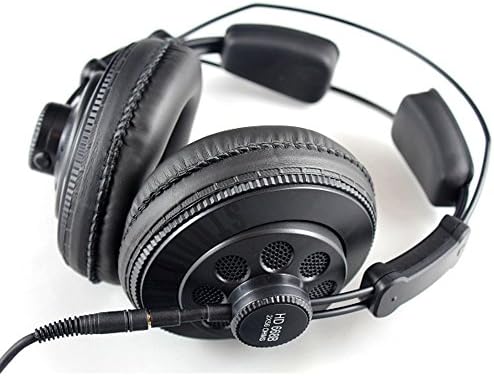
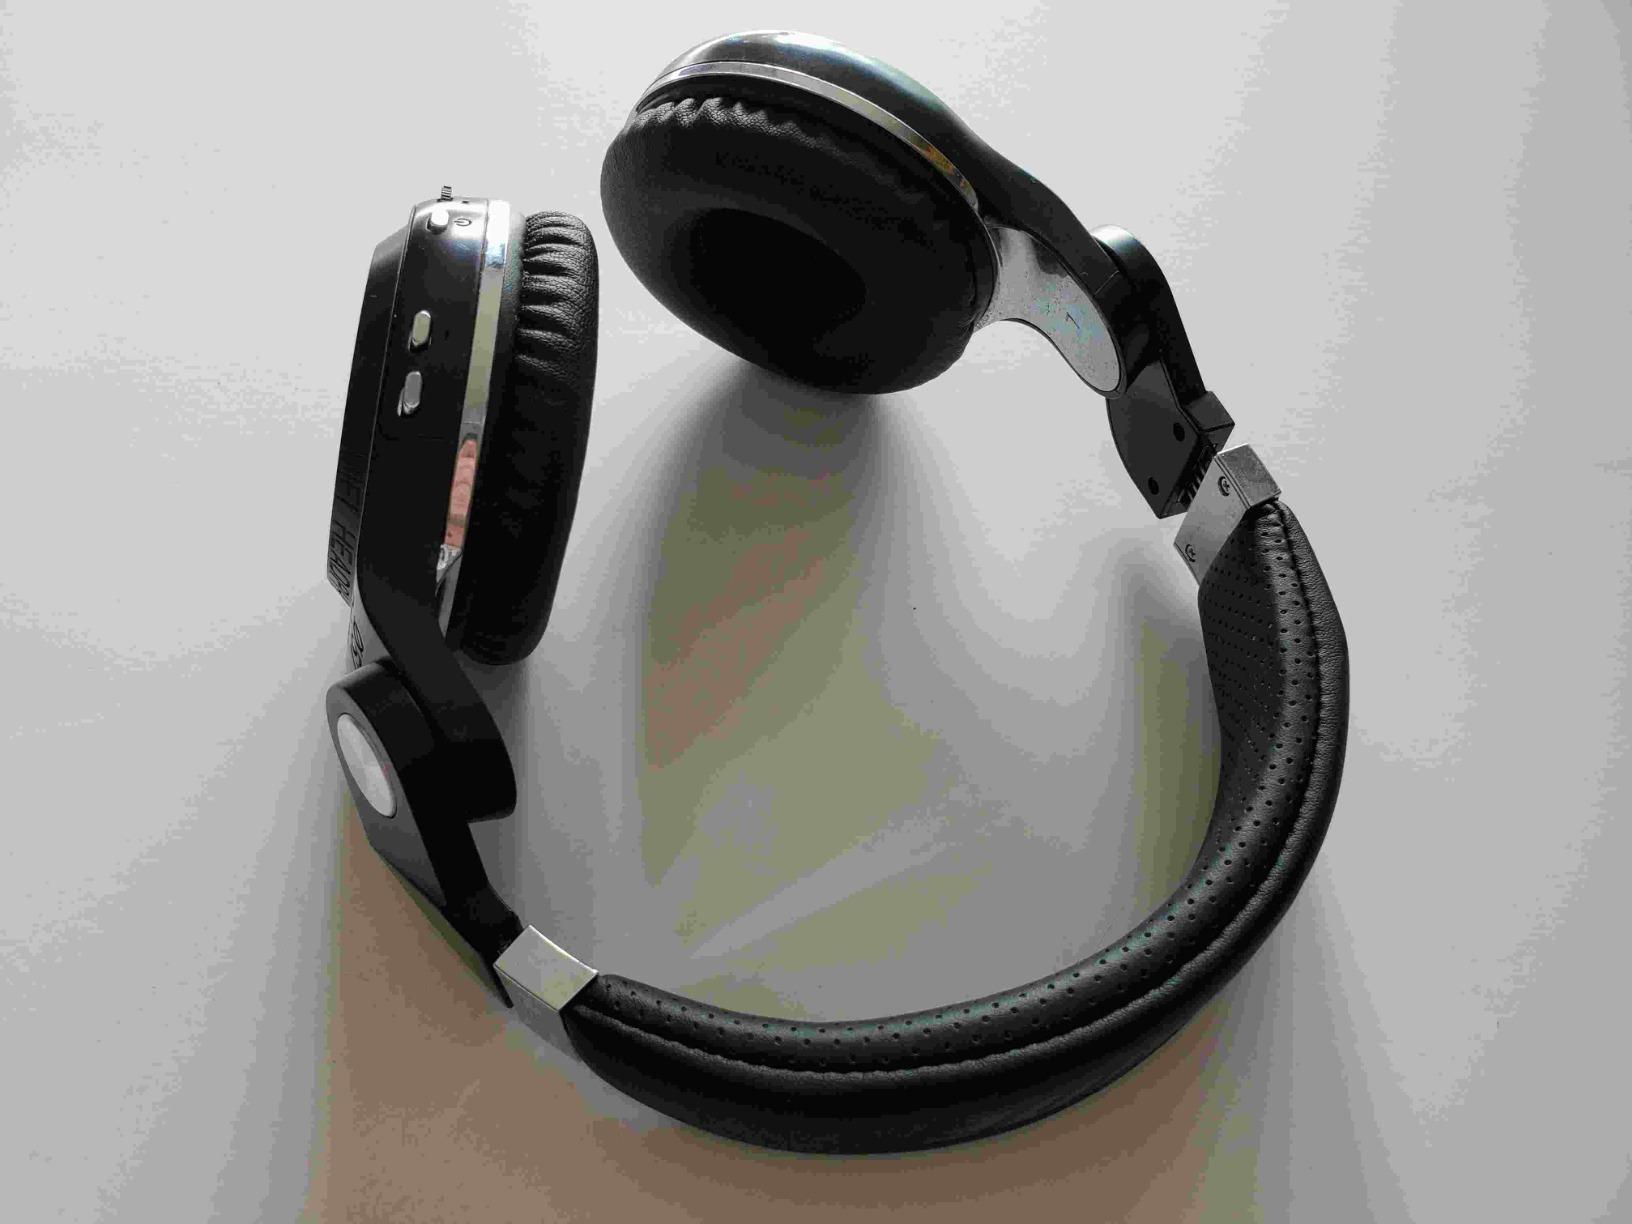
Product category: headphones
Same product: no